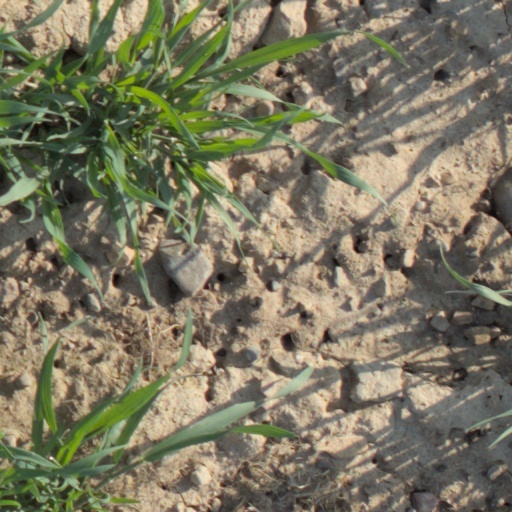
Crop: wheat